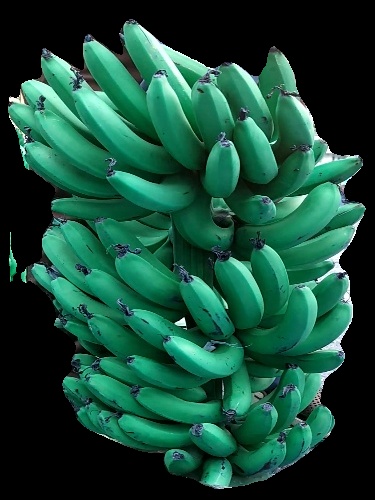
Variety: pachbale
Grade: grade1